Woonsocket Company Mill Complex

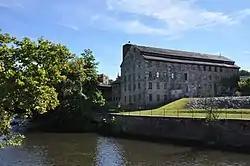

The Woonsocket Company Mill Complex (also known as Hemond, Inc., Woonsocket Weaving Co., Blackstone Valley Electric) is a historic district encompassing one of the largest mill complexes in Woonsocket, Rhode Island. The district includes all of the buildings historically associated with the Woonsocket Company, a major manufacturer of cotton textiles in the 19th century. The complex is located along the eastern bank of the Blackstone River between Court and Bernon Streets. It includes three handsome stone mills, built between 1827 and 1859, and a power plant that was built on the site of the former #3 mill between 1890 and 1920, as well as the remnants of the canal that originally carried water to the buildings for power.